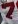
Number: 7